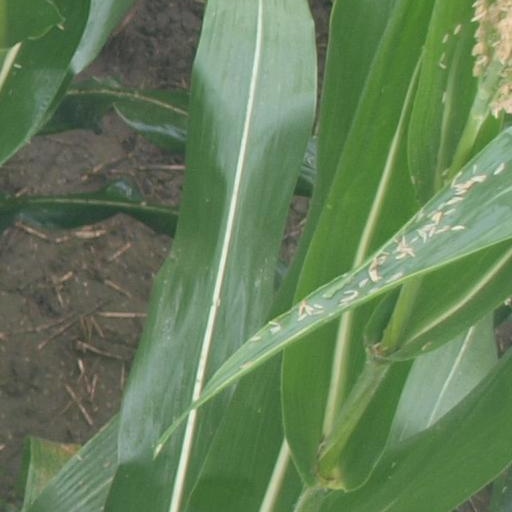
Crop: maize; corn